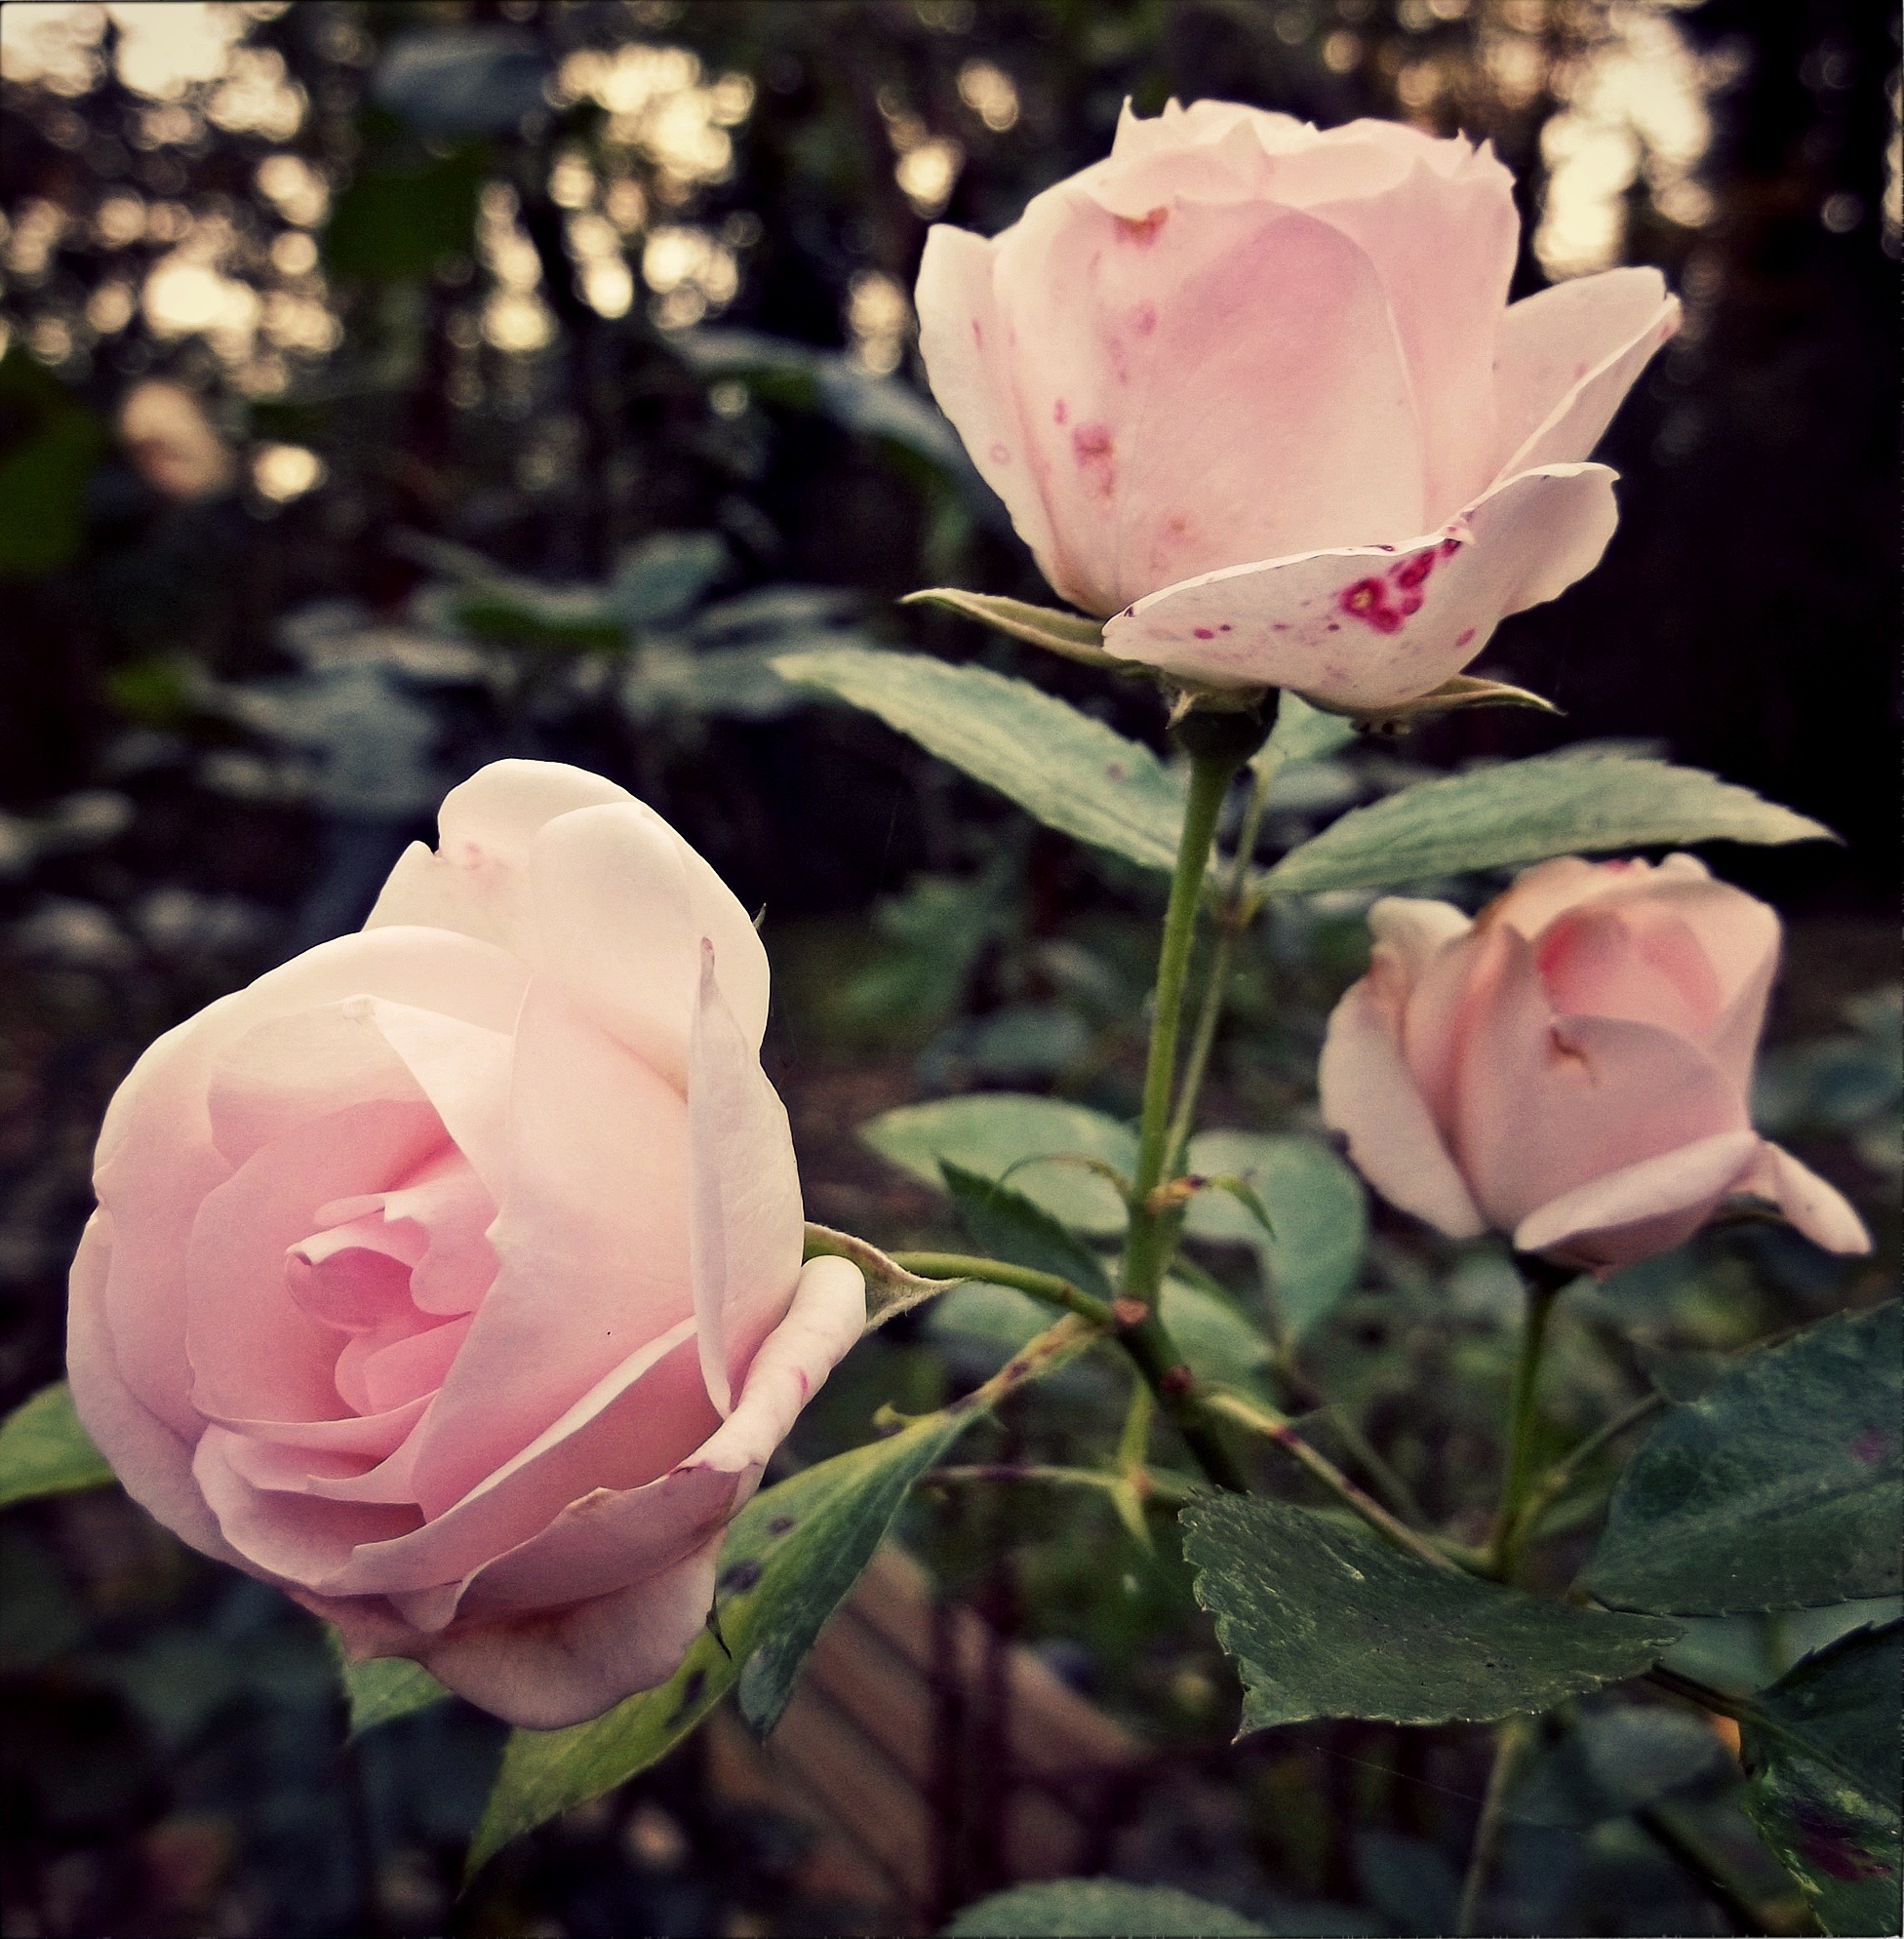
nature, blossom, plant, sweet, flower, petal, rose, romance, botany, pink, flora, flowers, roses, floribunda, fragrance, noble, macro photography, flowering plant, garden roses, rose family, land plant, rosa centifolia, rose order